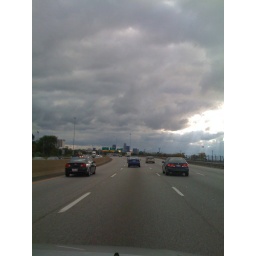
A few clouds over the lake